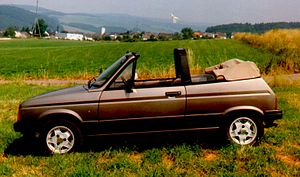
Talbot Samba
Talbot Samba Cabriolet (1982−1985)
Talbot Samba var en mellem slutningen af 1981 og foråret 1986 bygget minibil fra det af PSA Peugeot Citroën ejede bilmærke Talbot.